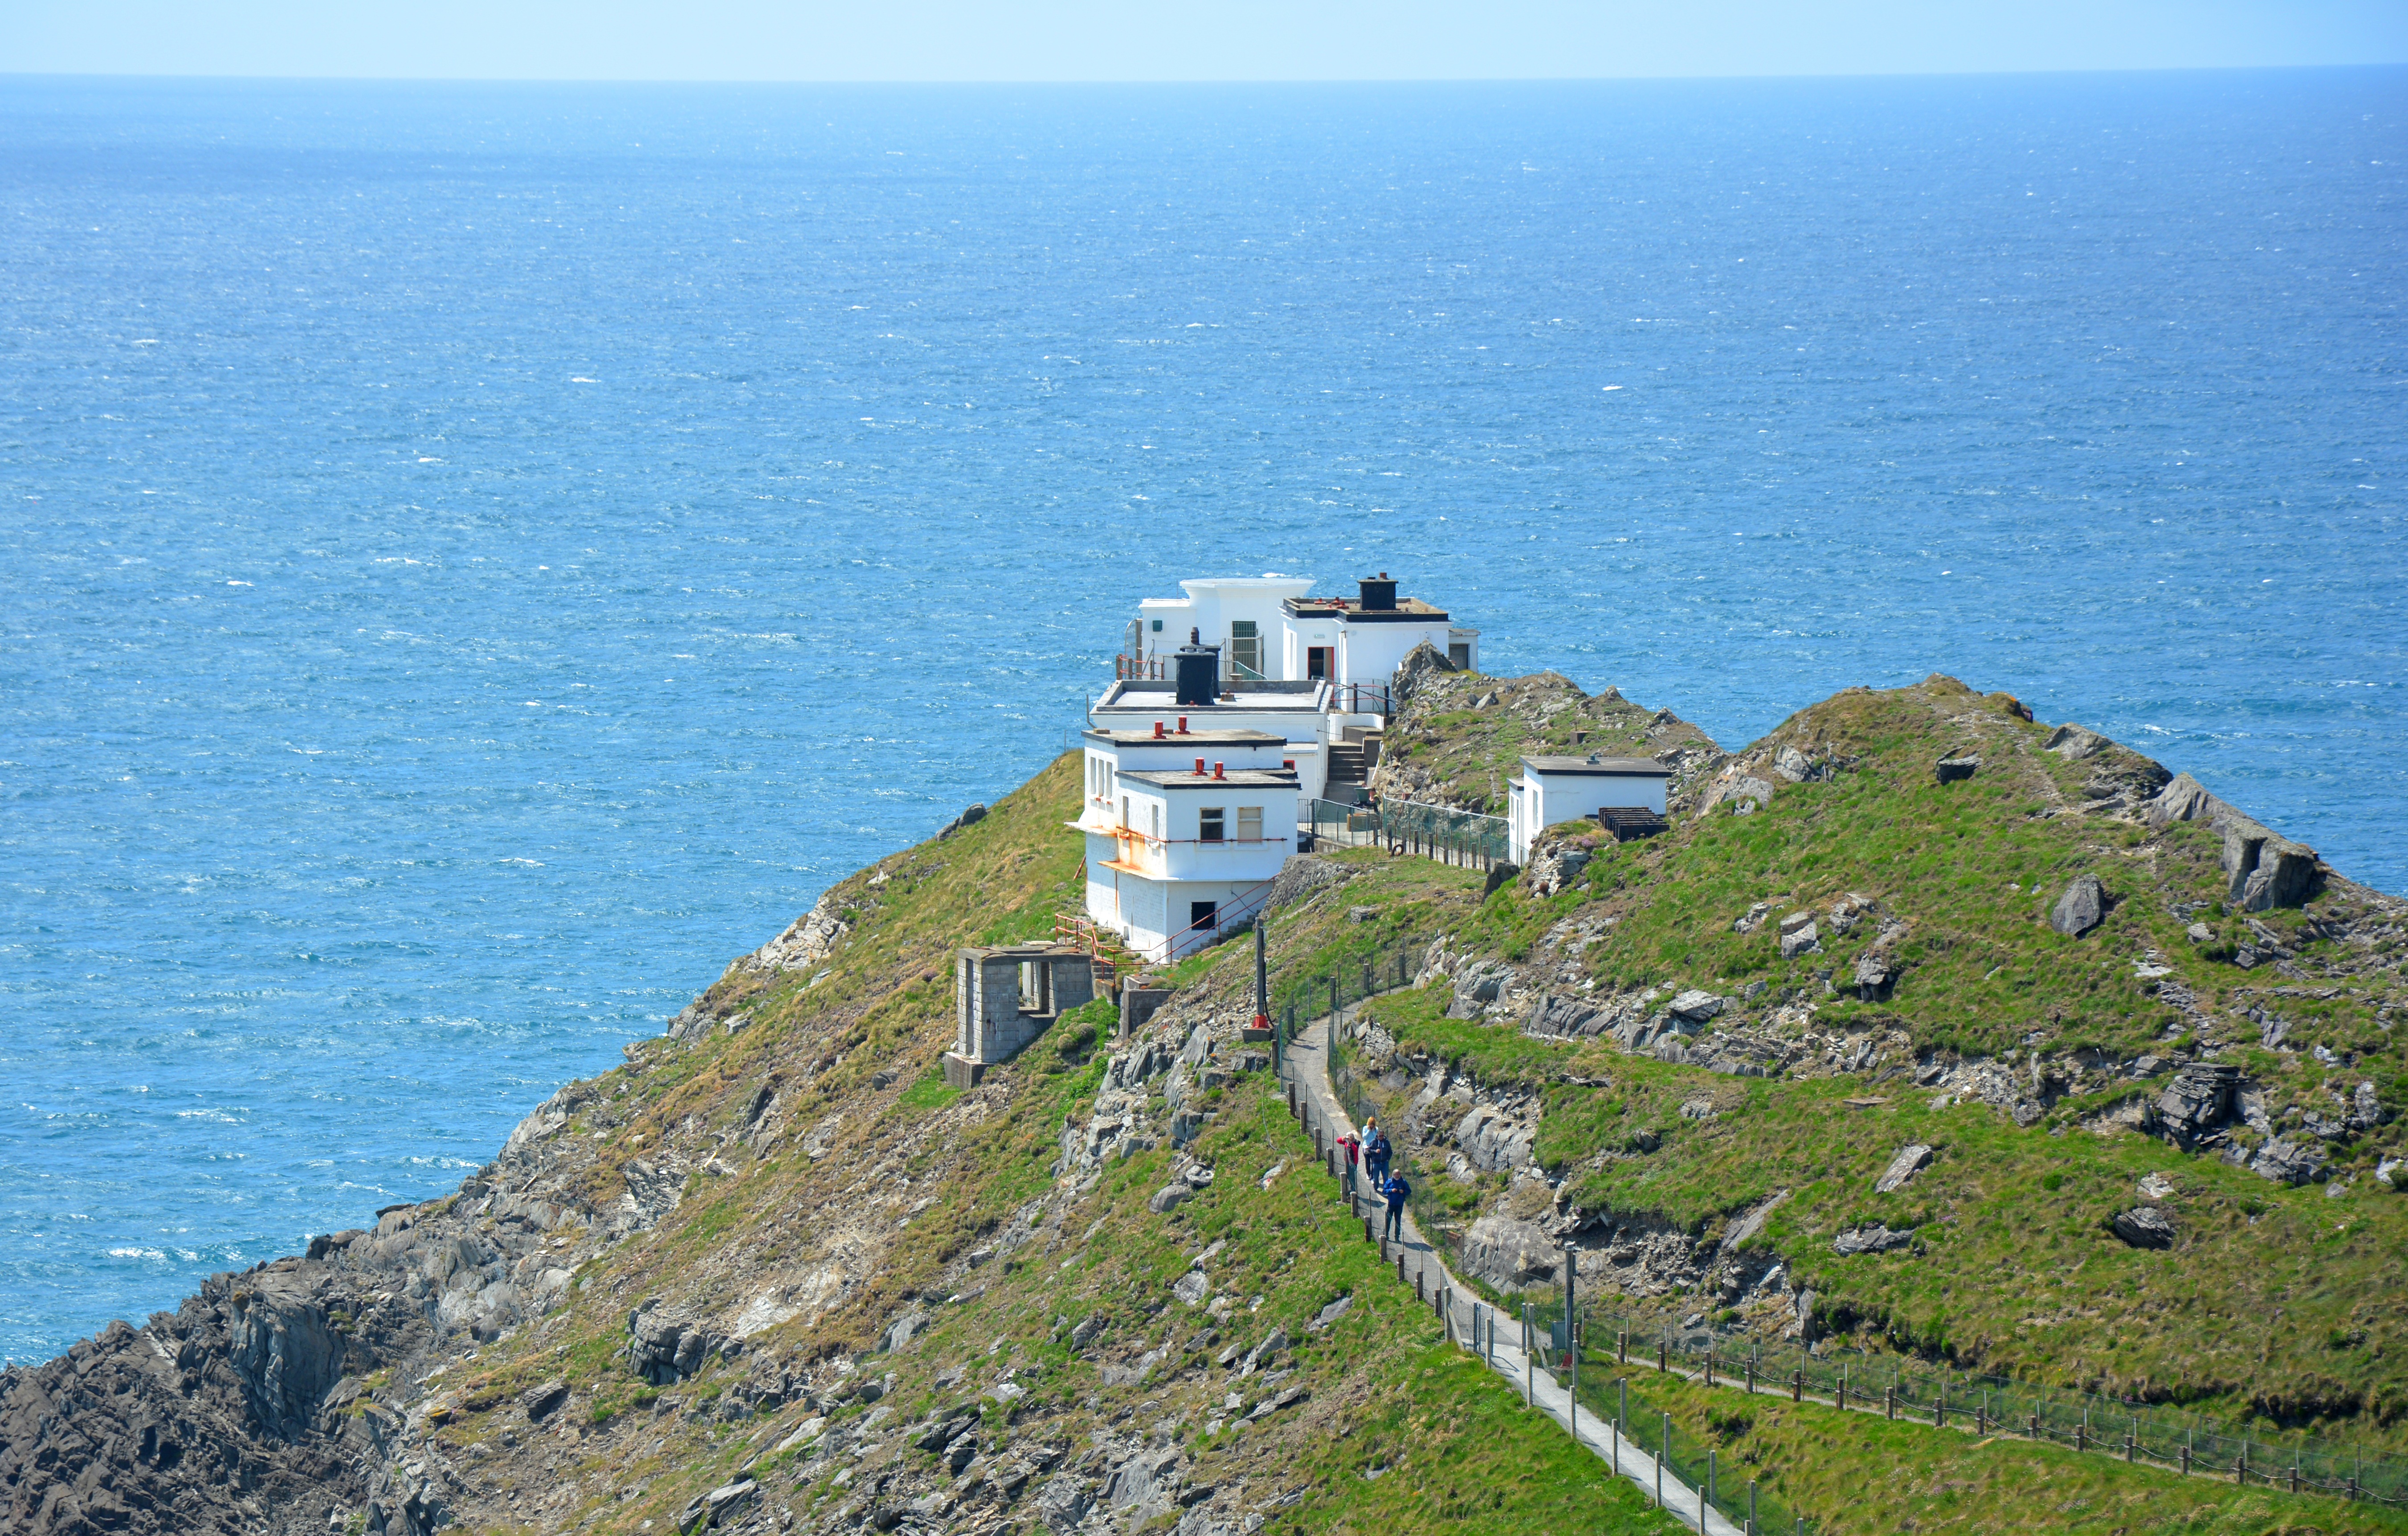
landscape, sea, coast, rock, ocean, mountain, lighthouse, lake, view, cliff, tower, bay, landmark, fortification, terrain, west coast, bluff, outlook, ireland, cape, landform, aerial photography, county cork, mizen head, europe's land west test, promontory